Acronychia crassipetala

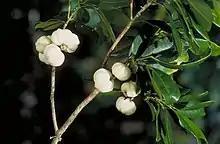
Fruit

Acronychia crassipetala, commonly known as crater aspen, is a species of small rainforest tree that is endemic to north-eastern Queensland. It has simple, elliptic to egg-shaped leaves on cylindrical stems, flowers in small groups, and fleshy, more or less spherical fruit.